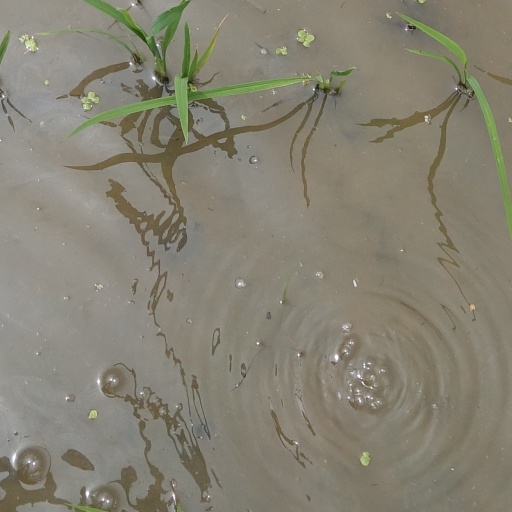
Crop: rice